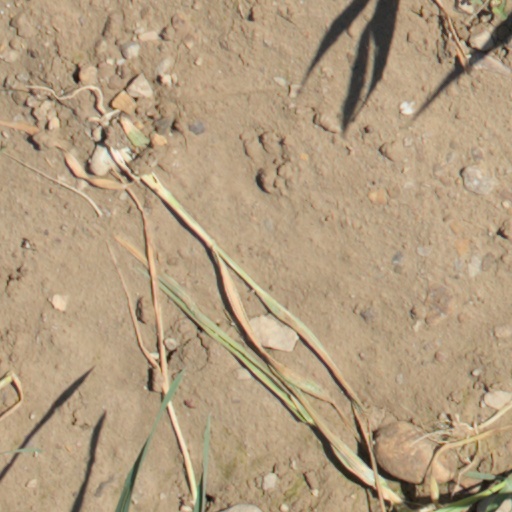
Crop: wheat